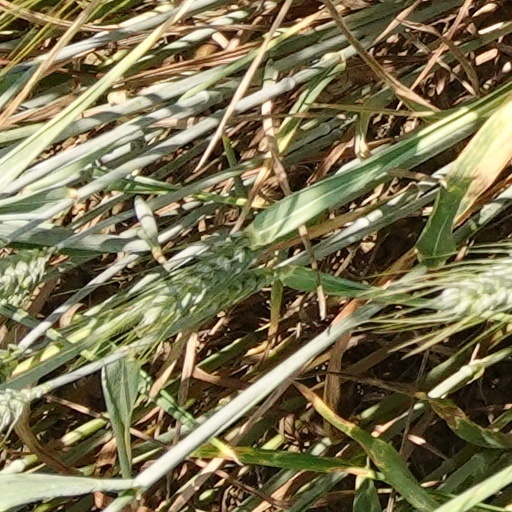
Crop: wheat